Renaissance architecture of Toulouse

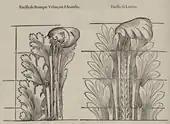
Engraving of acanthus leave (left) and laurel leave (right) to decorate the Corinthian order, Jean Bullant (1568).

On the roof of the Archive tower stood between 1550 and 1829 a gilded bronze statue named "Lady Tholose" ("Dame Tholose" in French), work of the sculptor Jean Rancy and the foundryman Claude Pelhot, and exceptional personification, under the features of the goddess Pallas Athena, of the city and the values which ensured its cohesion around the municipal magistrates. Toulouse took advantage of the presence of its large arsenal to cast this large statue, a first in France outside the king's workshops. No one, not even in Italy, had then ventured to such a dynamic work, encamped on one supporting leg (Giambologna made his Flying Mercury more than fifteen years later). Lady Tholose is also distinguished by the mastery of the wet drapery, the science of gestures, twists and multiple points of vision that Jean Rancy showed early on. The statue held a weather vane in her right hand and leaned with her left hand on a shield with the arms of the city. On the shield were inscribed the letters "CPQT MDL", that is to say "Capitulum Populusque Tolosanum 1550", the "Capitoulate and the people of Toulouse" which, in the manner of the Roman "SPQR", referred to Rome and to the idea of an urban republic, the capitouls boasting of sitting within a Capitol.